Lake Superior and Ishpeming Railroad

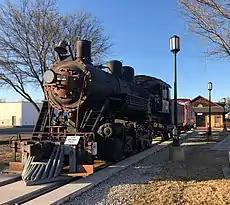
LS&I ALCO 2-8-0 No. 20, with the letters 'SDCX' on the cab, in Allen, Texas

Almost all the preserved steam locomotives from the LS&I were saved by the Marquette and Huron Mountain tourist railroad of Marquette. All were sold off to separate preservation groups by 2002.